Château du Hâ

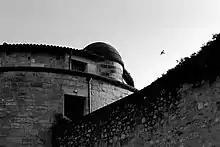

Château du Hâ is a château in Bordeaux, Nouvelle-Aquitaine, France. The castle was built on orders by Charles VII to secure his claim over Bordeaux and the Gascon region at the end of the Hundred Years War.